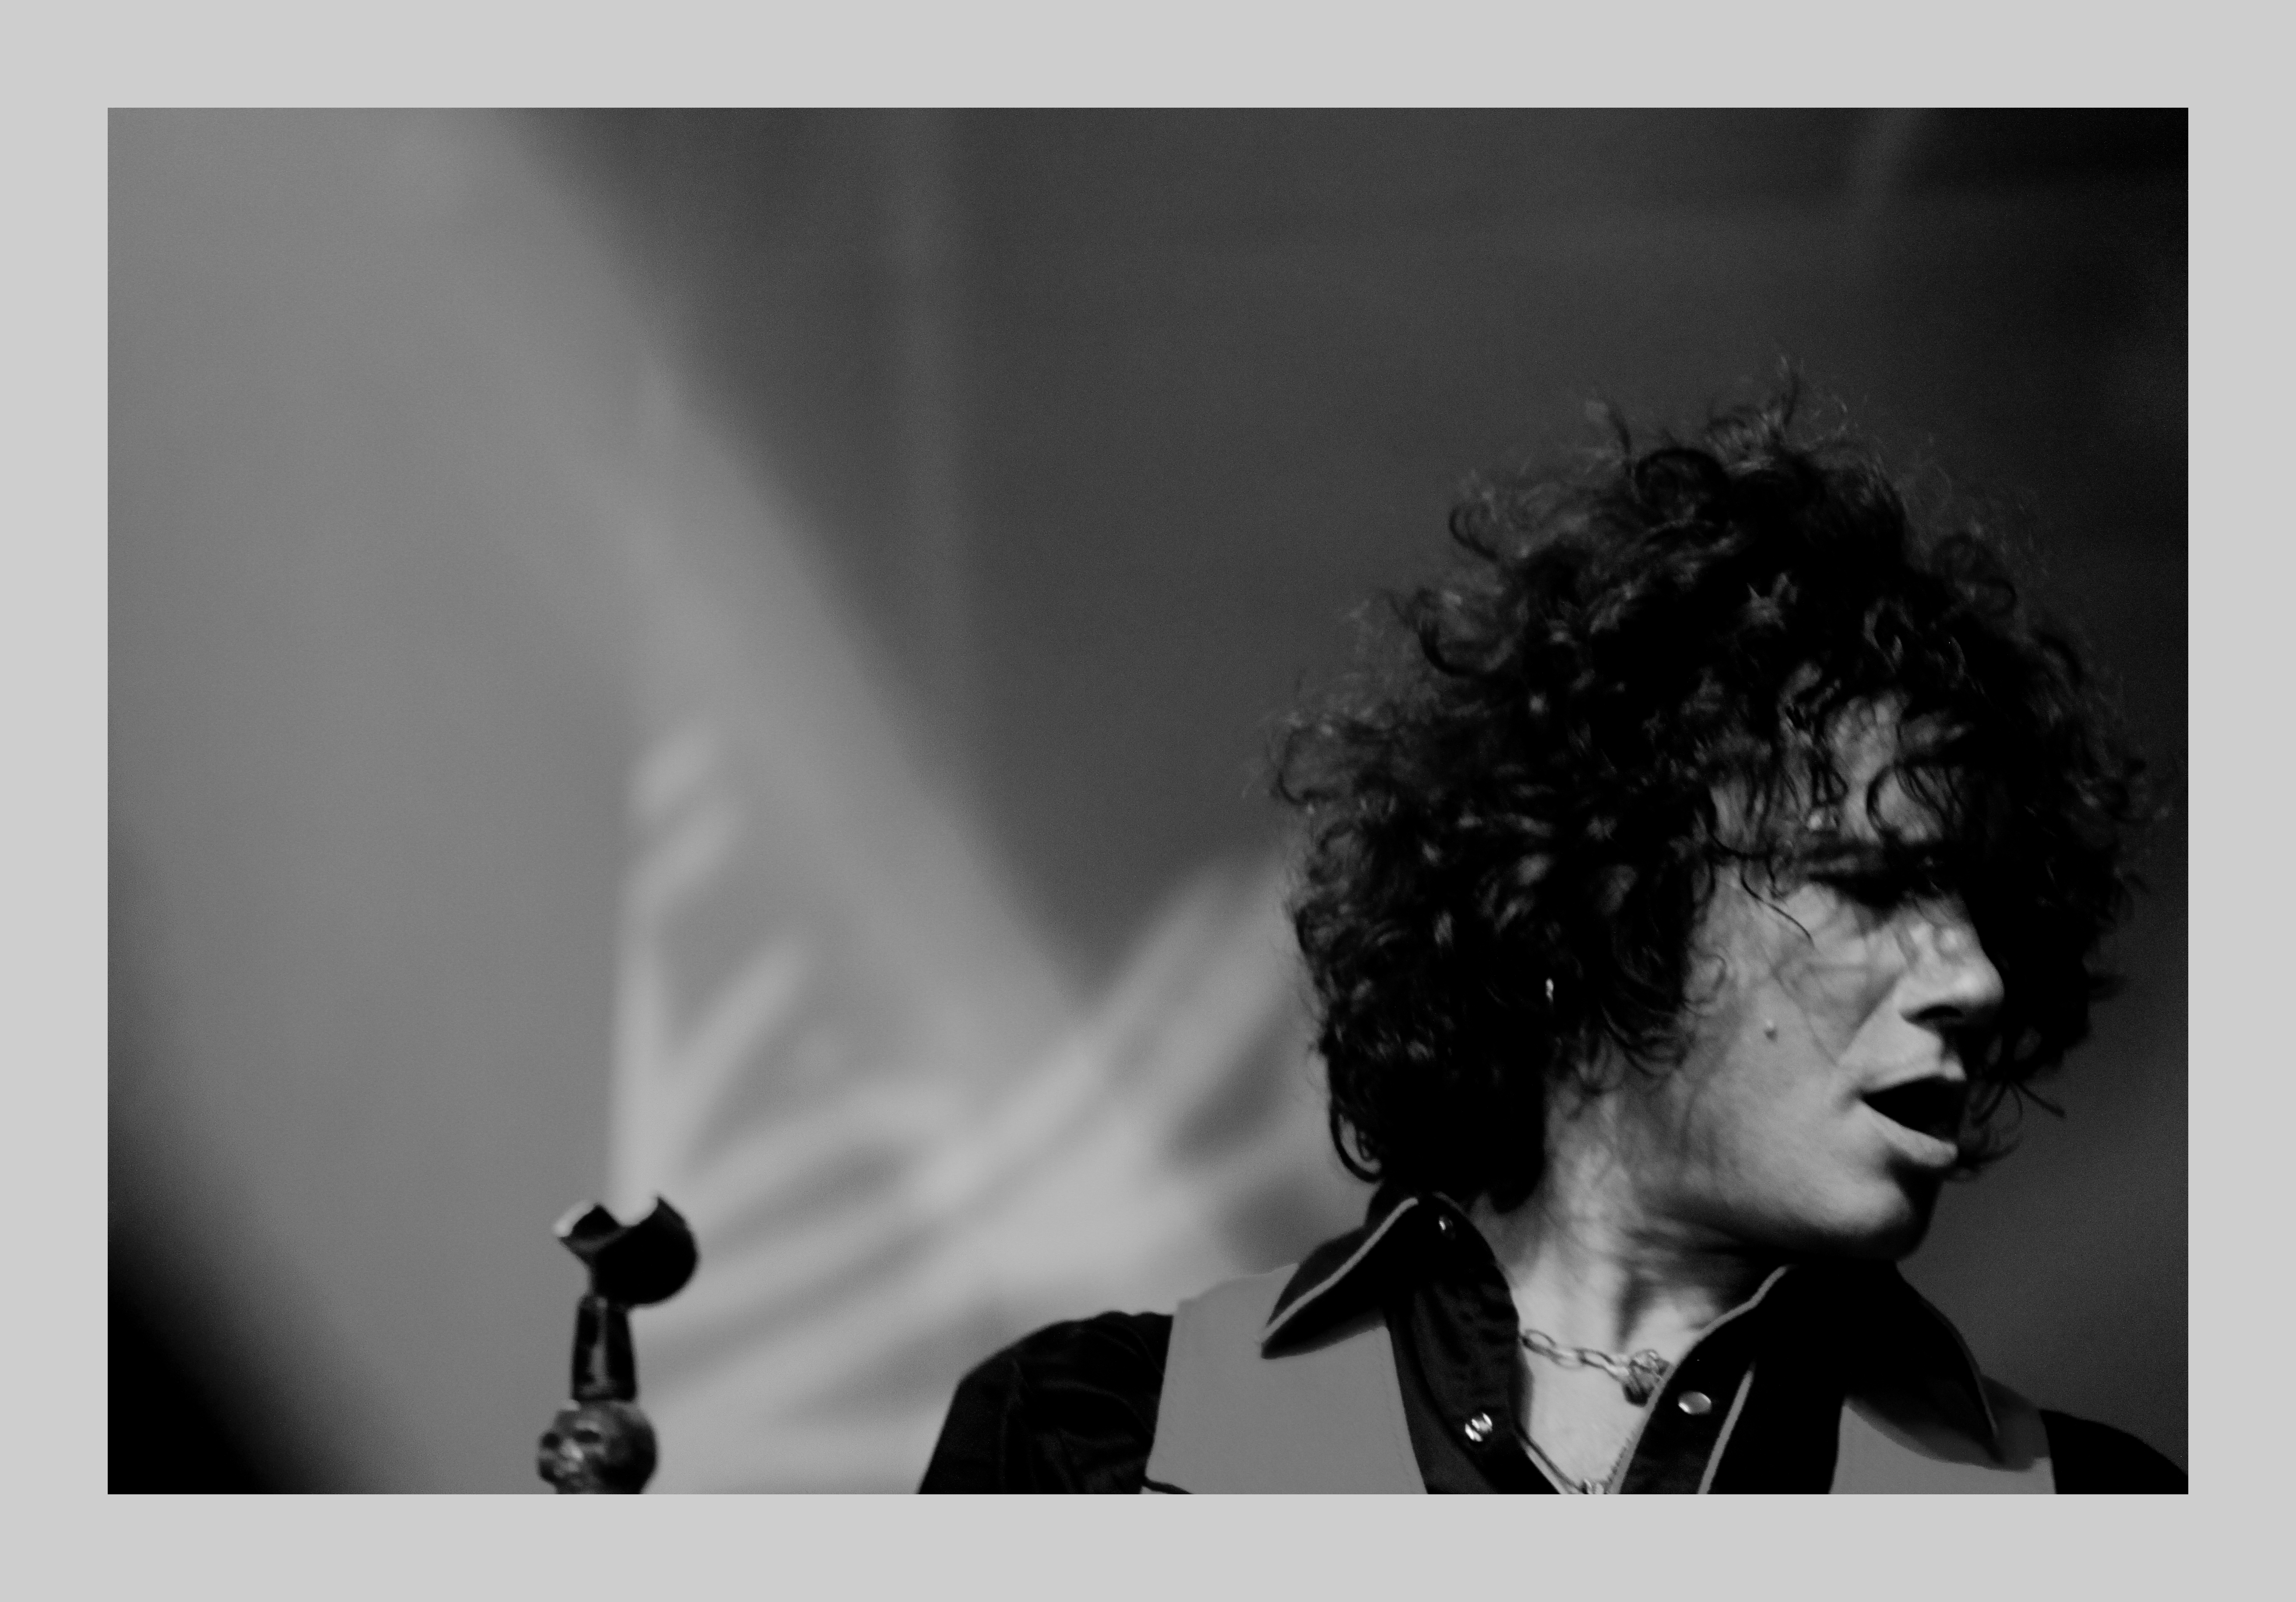
black and white, photography, portrait, black, monochrome, brand, photograph, argentina, image, buenosaires, granrex, bunbury, enriquebunbury, monochrome photography, album cover